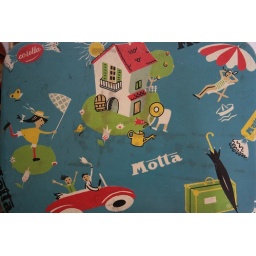
Some times ago I've found this little collection of old boxes in a house of a friend of mine. It looked interesting!